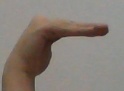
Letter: haa